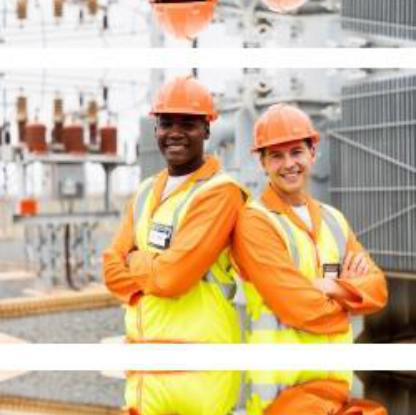
Objects in the image:
label: helmet
label: helmet
label: helmet
label: helmet